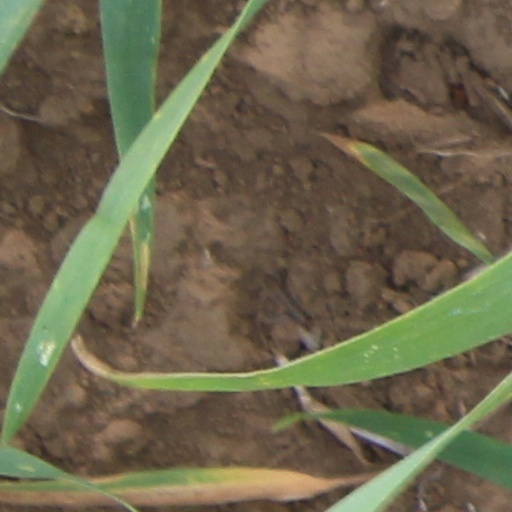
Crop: wheat